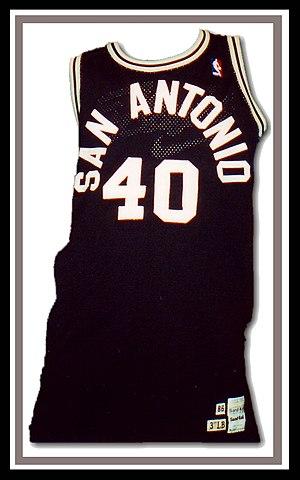
Willie Lloyd Anderson Jr. est un ancien joueur américain de basket-ball de NBA.